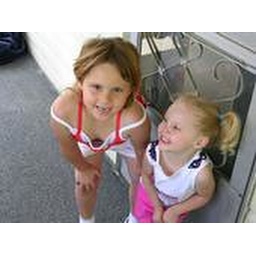
the 1 in the orange is my sister and the one in the white was a little girl we knew